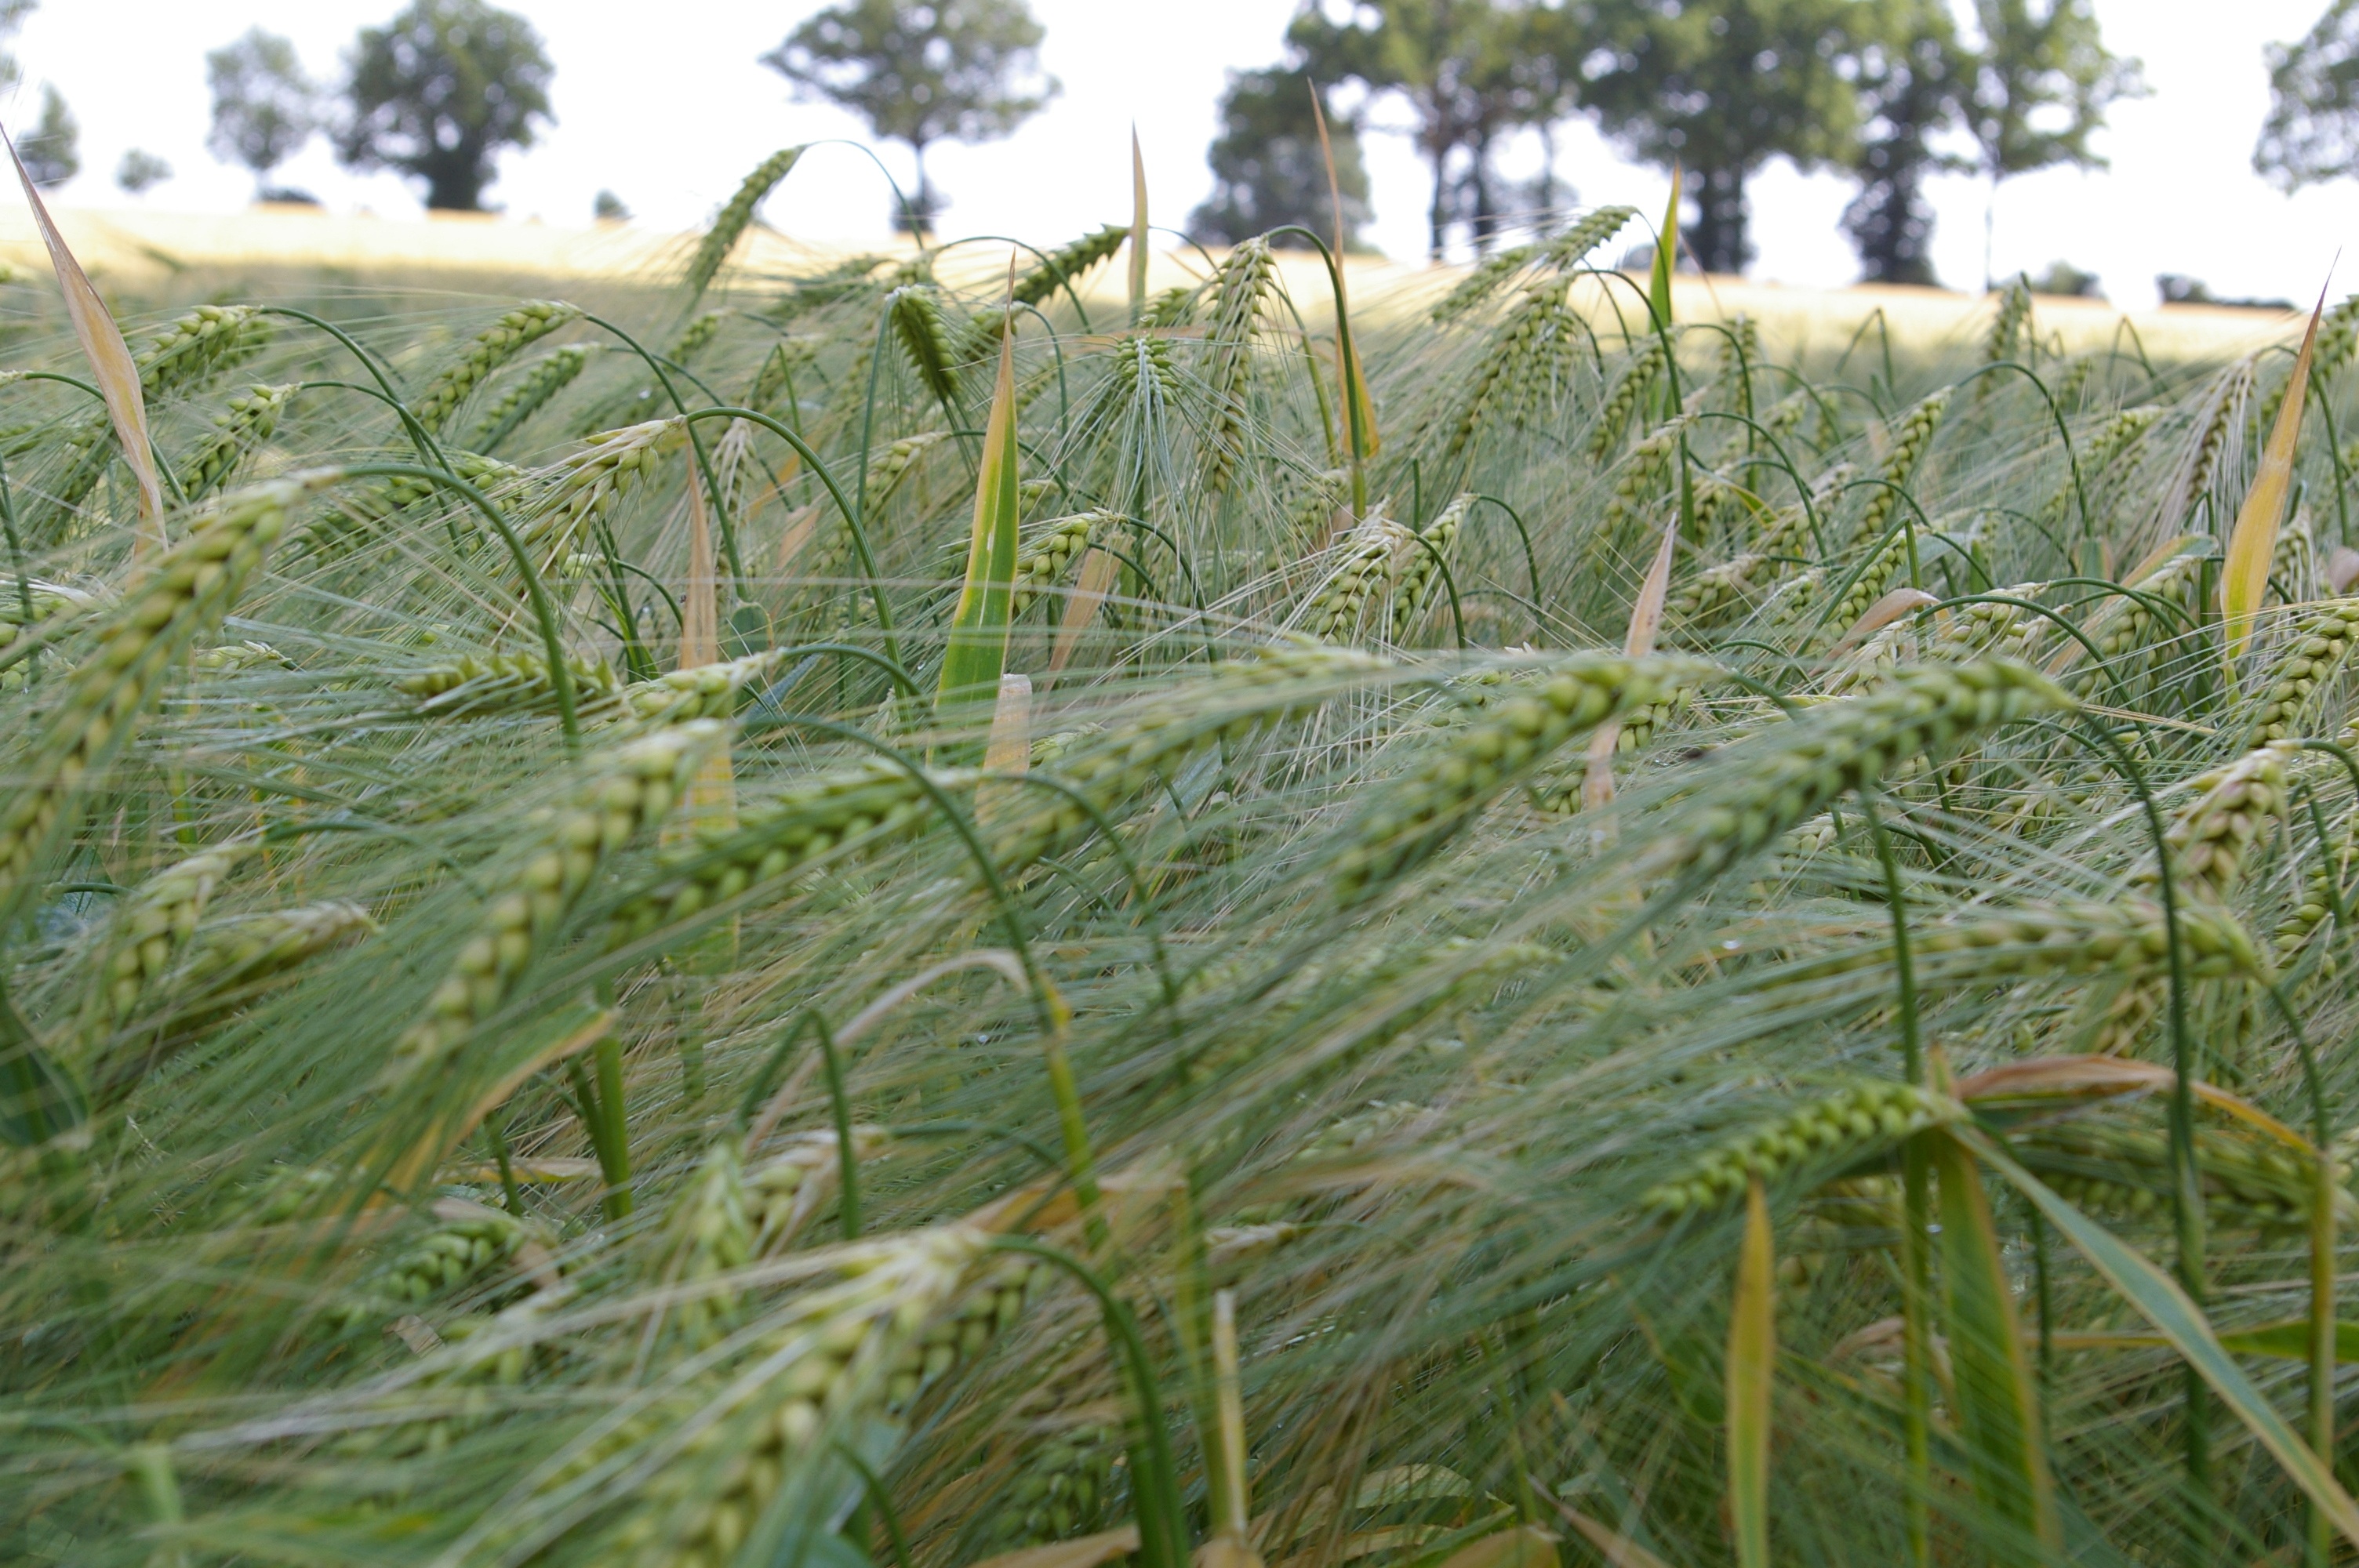
landscape, tree, nature, grass, plant, field, barley, prairie, flower, france, food, spring, green, cow, crop, botany, yellow, agriculture, flora, fields, colors, plantation, epi, pre, ecosystem, paddy field, flowering plant, nature fields, fleurs des champs, triticale, grass family, land plant, phragmites, arecales